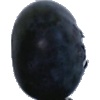
Label: blueberry